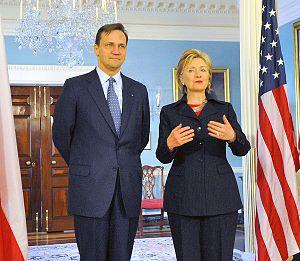
Les relations entre les États-Unis et la Pologne commencent officiellement en 1919 mais trouvent leur origine dès la fondation des États-Unis, des Polonais étant des figures importantes de la lutte pour l'indépendance.
Radosław Tomasz Sikorski, né le 23 février 1963 à Bydgoszcz en Pologne, est un journaliste et homme politique polonais, membre de la Plate-forme civique. Il est député européen depuis 2019.